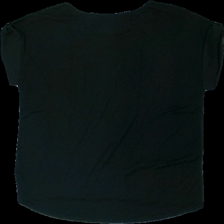
View: back
Type: Top
Category: Ladies
Brand: Missing
Colors: Black
Material: 88% polyester, 12% cont?, 50% cotton, 50% polyester
Cut: Loose, C-collar
Season: All
Stains: Minor
Price range: <50
Recommended usage: Export